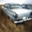
Label: automobile